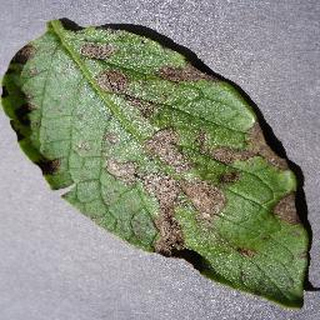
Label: potato_early_blight